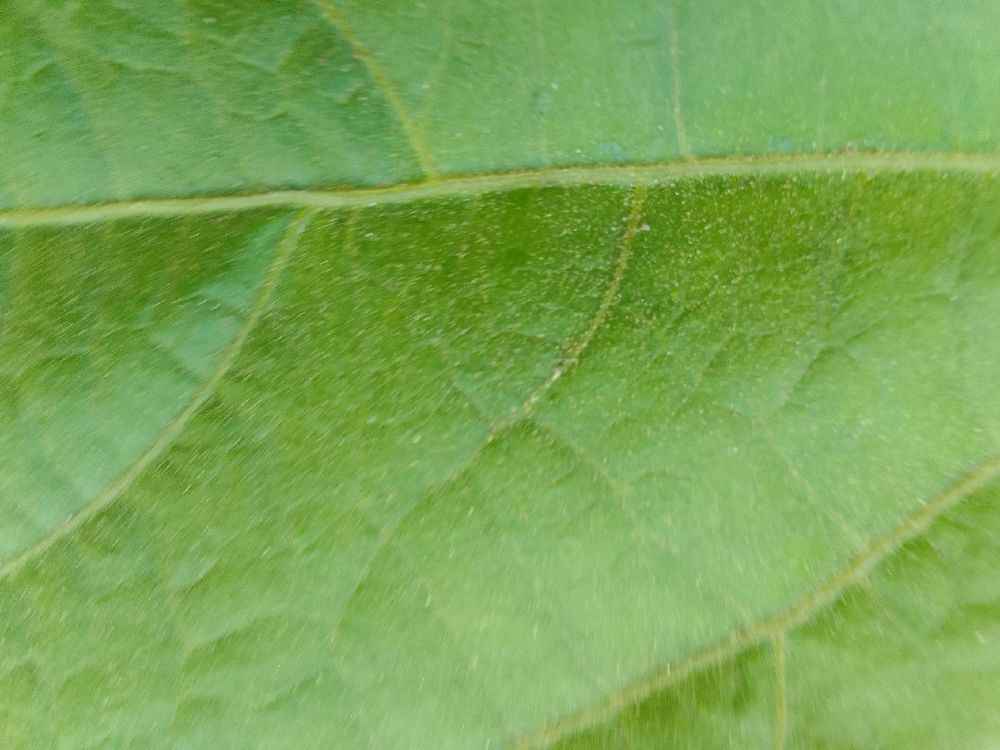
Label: healthy